Inhul River Park

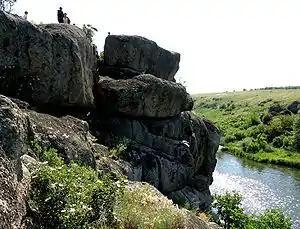

Inhul River Park is located in the valley of Inhul river on the territory of local councils of Novyi Buh town and Kamyanka, Sofiyivka, Rozanivka villages in Novy Buh area of Mykolaiv region, not far from Novyi Buh town in the direction of Sofiivka village. The nearest cities are Kryvyi Rih – 80 km, Kropyvnytskyi – 85 km, Mykolaiv – 95 km.